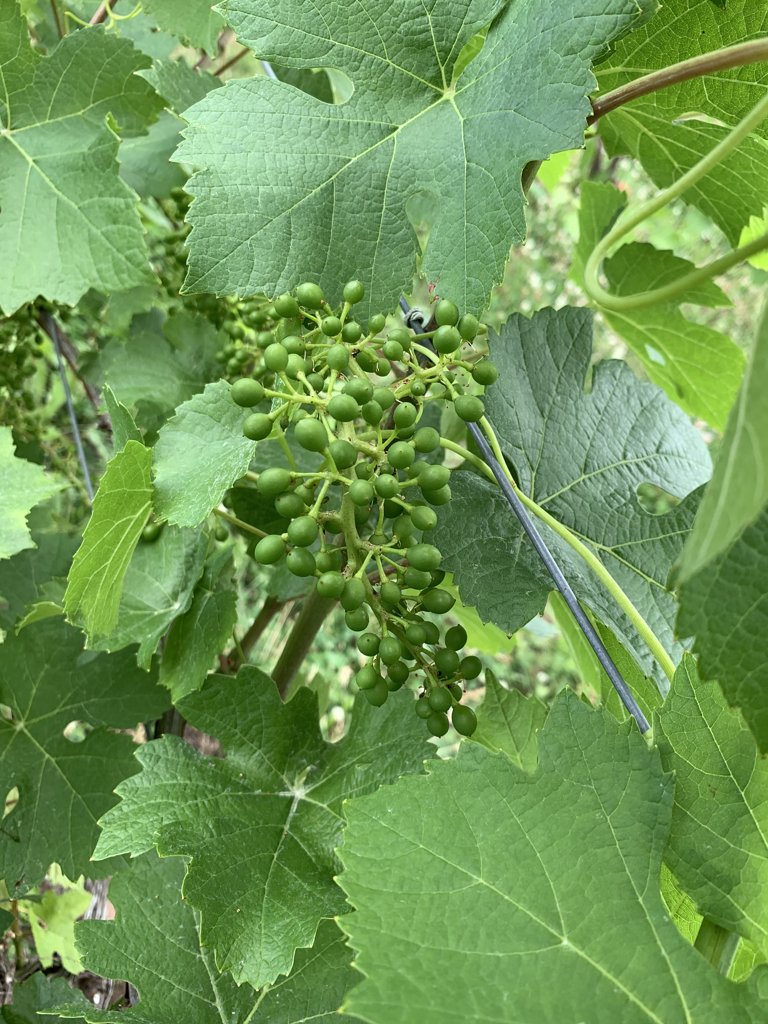
Berries visible: 110
Grape clusters: 2